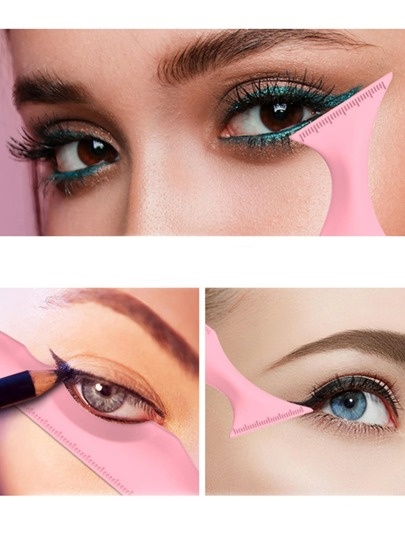
2 قطعة / مجموعة قالب آيلاينر للمكياج، أداة سيليكون مضادة للماء متعددة الأغراض لفرشاة مكياج الآيلاينر والقلم و ختم العين الهدب المدبب القط العيون مكياج الدخان والجناح والضلال العيون وقالب مساعد لآيلاينر العيون للمكياج السريع والسهل والتقنيات الجديدة...
أدوات الحواجب & الرموش
Brand: wassally
Category: Health & Beauty > Personal Care > Cosmetics > Cosmetic Tools > Makeup Tools